Crimson Dragon Miniatures

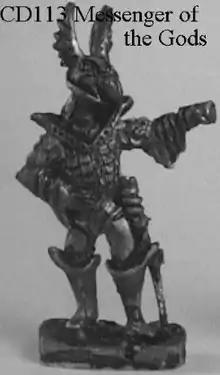
Detail from catalogue illustrating "Messenger of the Gods" figurine, sculpted by Chris Atkins

Crimson Dragon Miniatures is a generic line of miniatures published by TAG Industries of Castalia, Ohio.